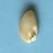
Maize quality: Good